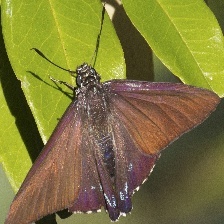
Species: MANGROVE SKIPPER